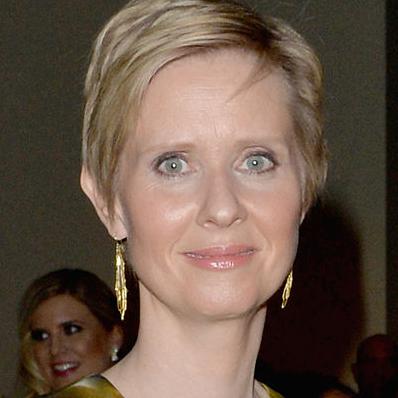
Age: 47